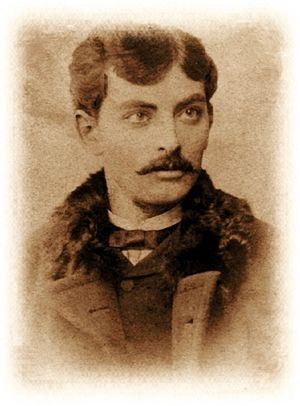
Francesco Paolo Frontini est un compositeur et chef d'orchestre italien.